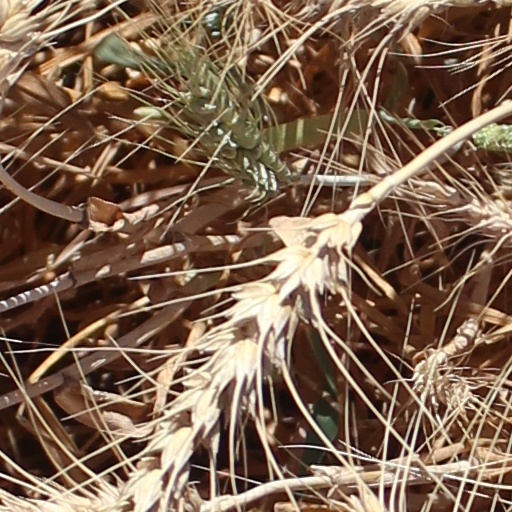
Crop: wheat